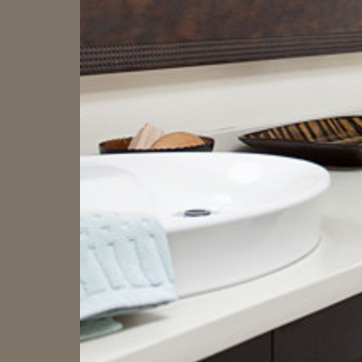
Material: ceramic